Expansionism

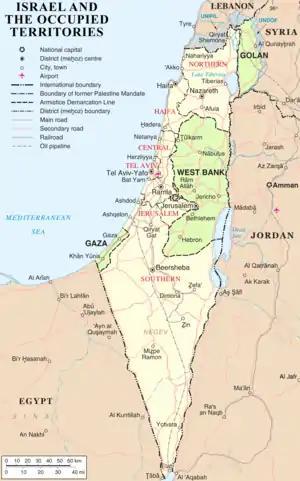
Israel and Israeli-occupied territories

Israel was established on May 14, 1948, following the end of World War II and the Holocaust. Its government has occupied the West Bank, the Gaza Strip, the Golan Heights, and the Sinai Peninsula since the Six-Day War, although the Sinai was later returned to Egypt in 1982. Israel also occupied southern Lebanon from February 1985 to May 2000.